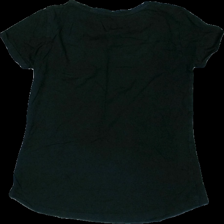
View: back
Type: T-shirt
Category: Ladies
Brand: Not in the list
Brand text on label: Basic U
Colors: Black
Material: 100% cotton
Cut: Regular, C-collar
Size: 158
Season: All
Price range: 50-100
Recommended usage: Reuse